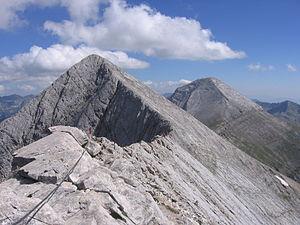
Le parc national du Pirin est un parc national bulgare qui s'étend sur la majeure partie des montagnes Pirin, dans l'oblast de Blagoevgrad au sud-ouest de la Bulgarie.